Elizaville Presbyterian Church

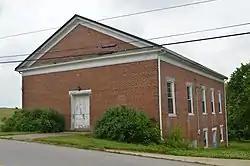
Front and western side; no tower apparent

Elizaville Presbyterian Church is a historic church on Kentucky Route 32 in Elizaville, Kentucky. It was built in 1861 and added to the National Register of Historic Places in 1977.